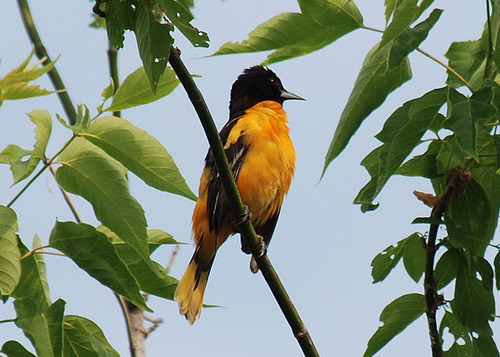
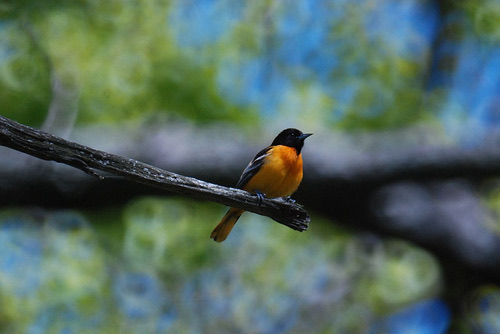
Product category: misc
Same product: yes